Pedro de Almeida Portugal, 3rd Marquis of Alorna

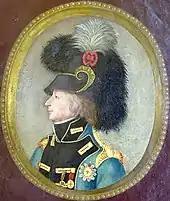
Marquis of Alorna c. 1800.

In November 1793, Almeida was an adjutant general. He commanded Portuguese forces in Spain, fighting against the French. In 1798, he became the commander of a unit of light troops known as the Alorna Legion. Almeida was promoted to major general in 1799. He began conspiring with the French, and helped force the Portuguese court to flee to Brazil in 1807. He was promoted to lieutenant general in October of that year, and charged with the defense of Elvas. However, under the orders of the prince regent, he was forced to surrender Elvas to the Spanish on 2 December 1807.